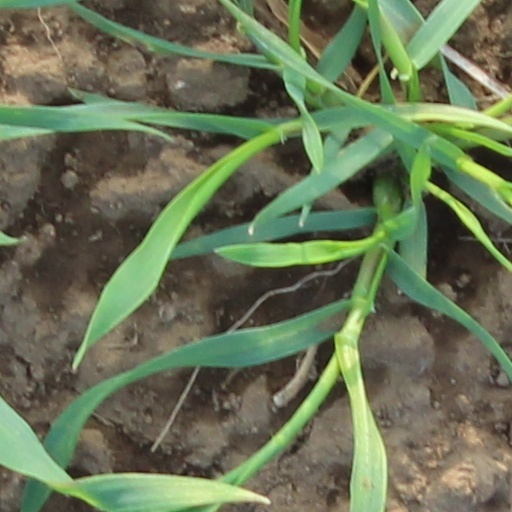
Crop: wheat